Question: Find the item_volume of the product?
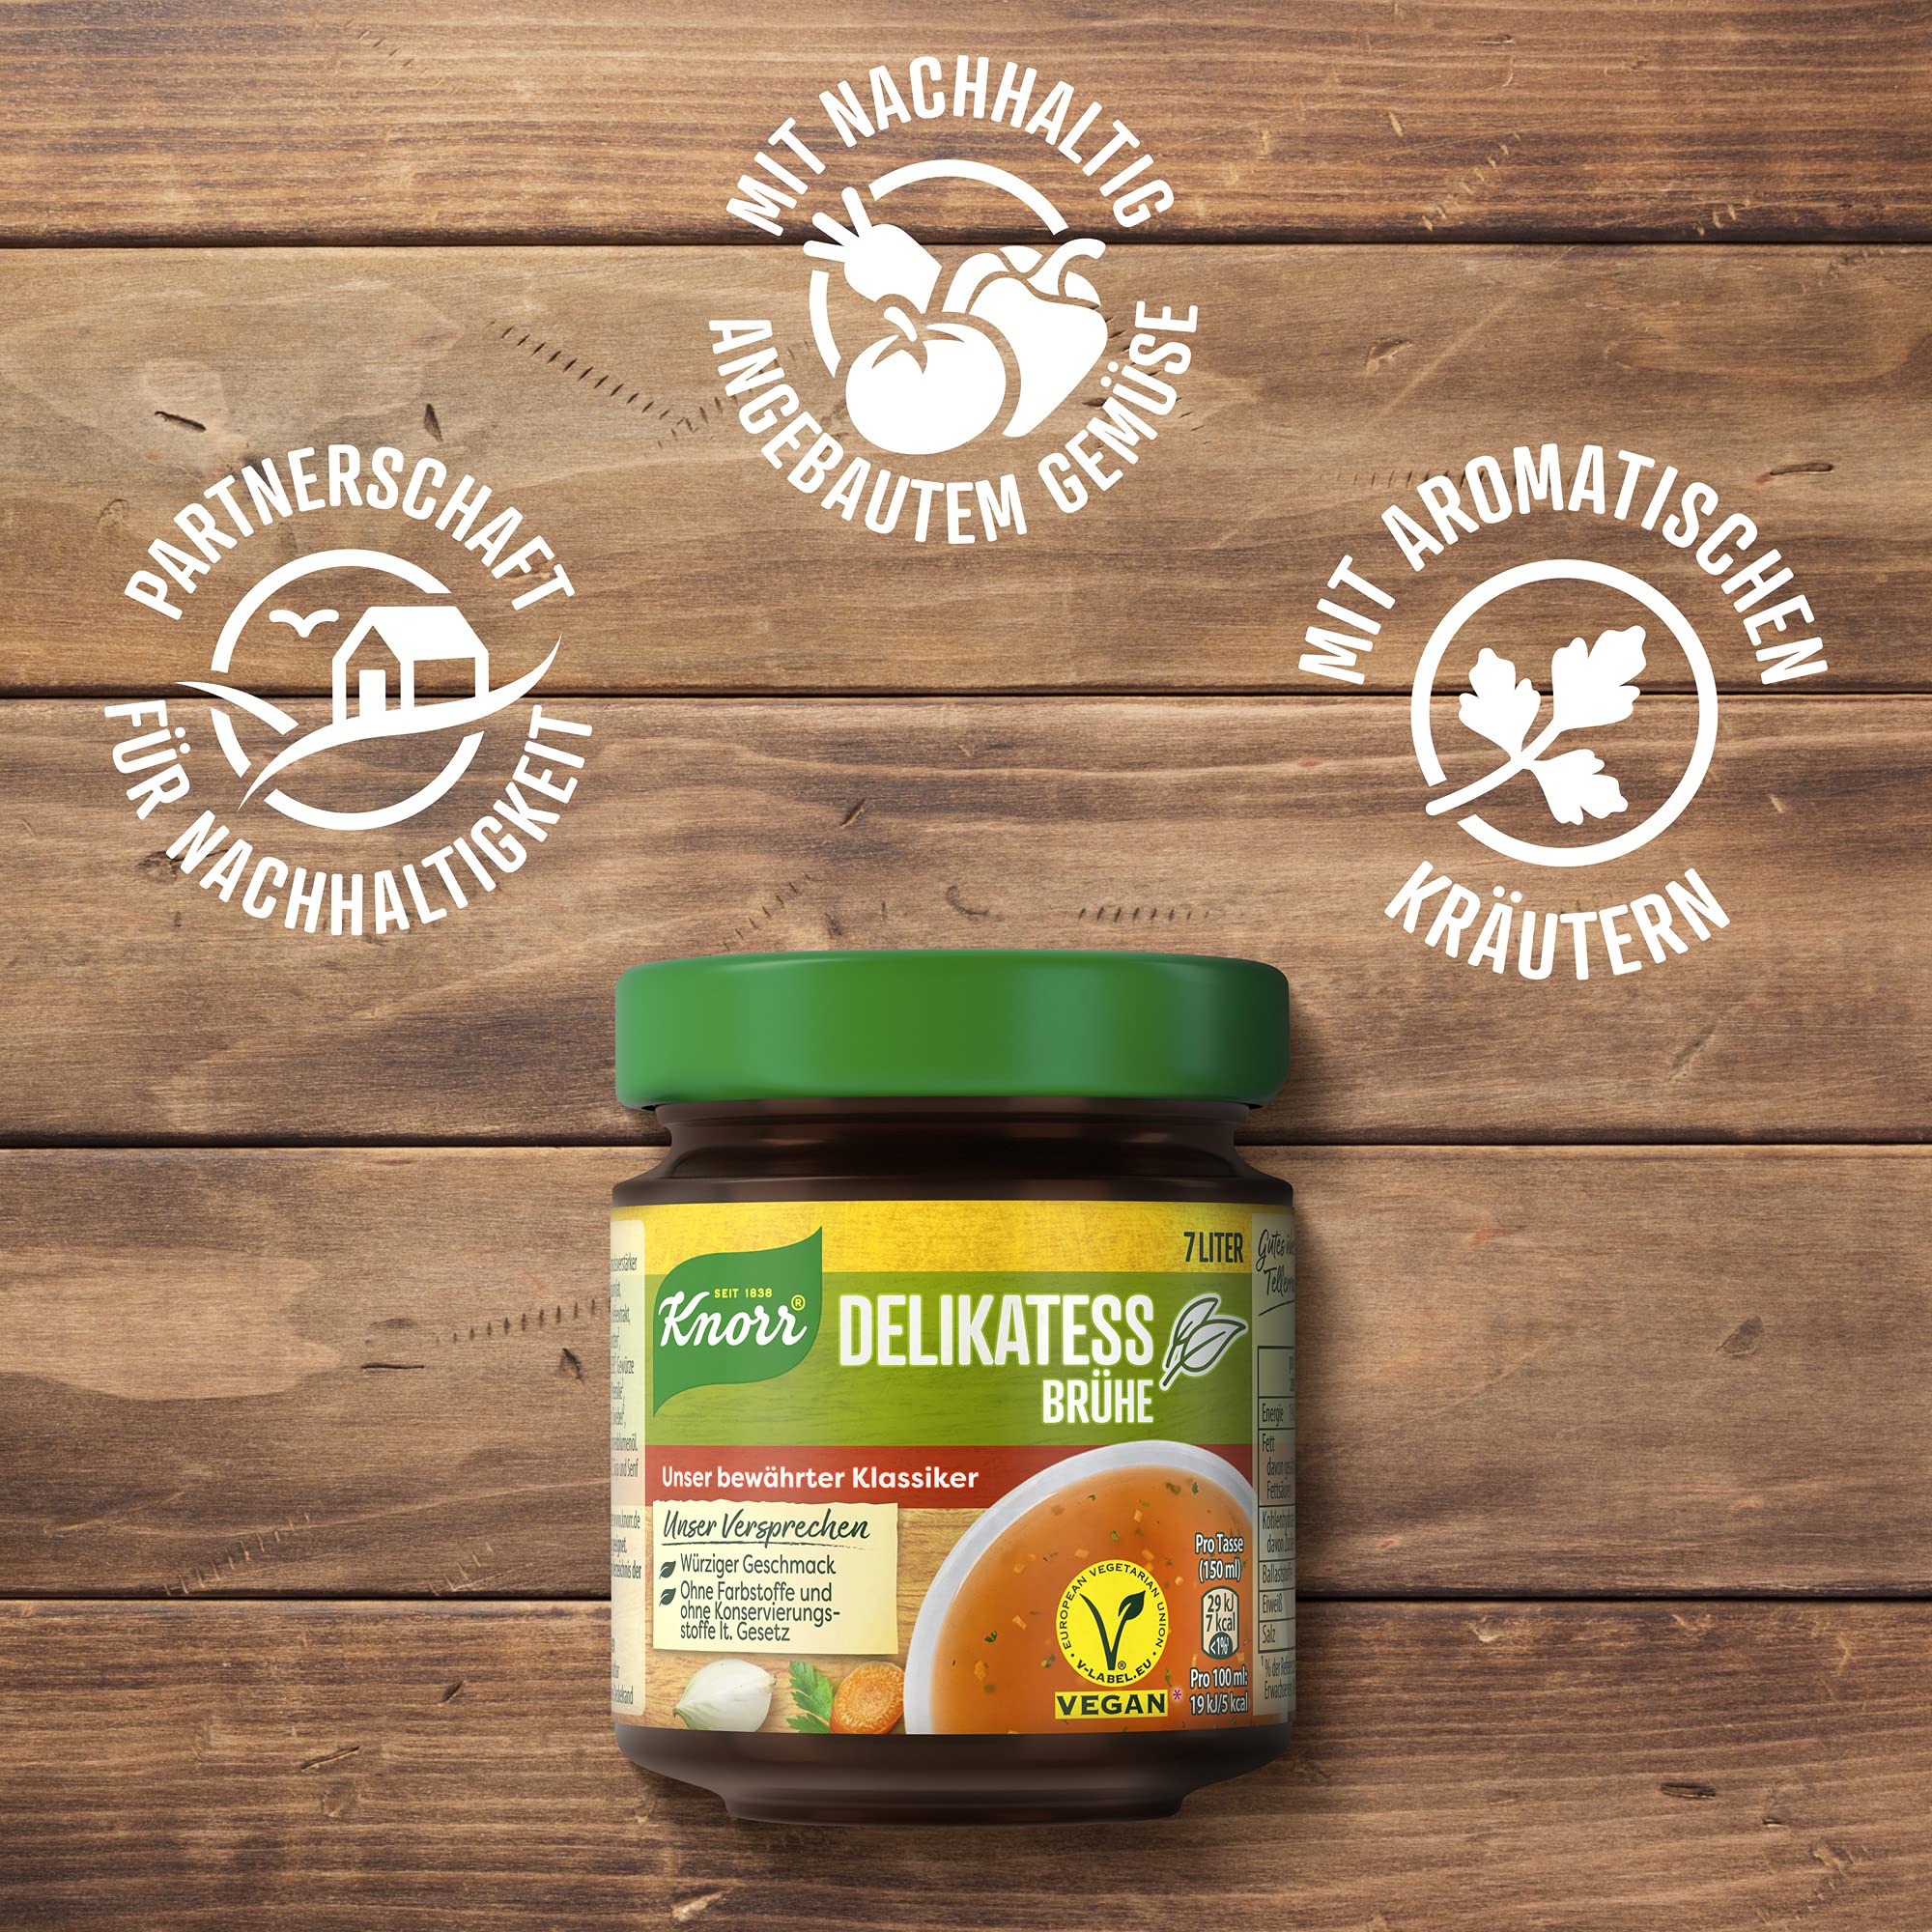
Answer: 7.0 litre